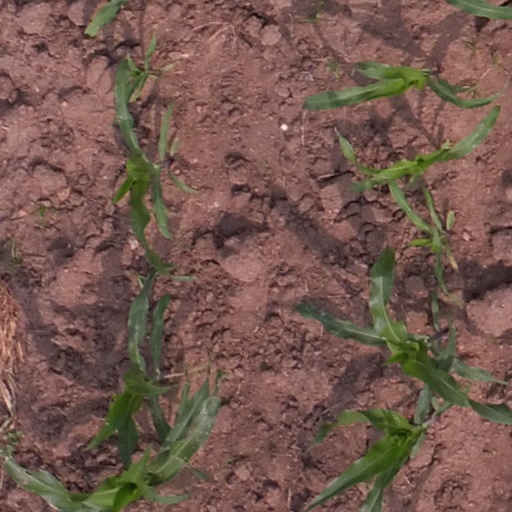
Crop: maize; corn